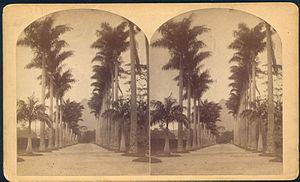
Le jardin botanique de Rio de Janeiro est un jardin botanique comprenant un institut de recherche localisé dans le quartier du Jardim Botânico, auquel il donne son nom, dans la zone sud de la ville de Rio de Janeiro, au Brésil. Il a été fondé le 13 juin 1808 par Jean VI de Portugal.